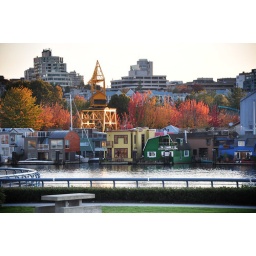
Beautiful houses on the river in Vancouver. Wonderful colors; crappy lighting.